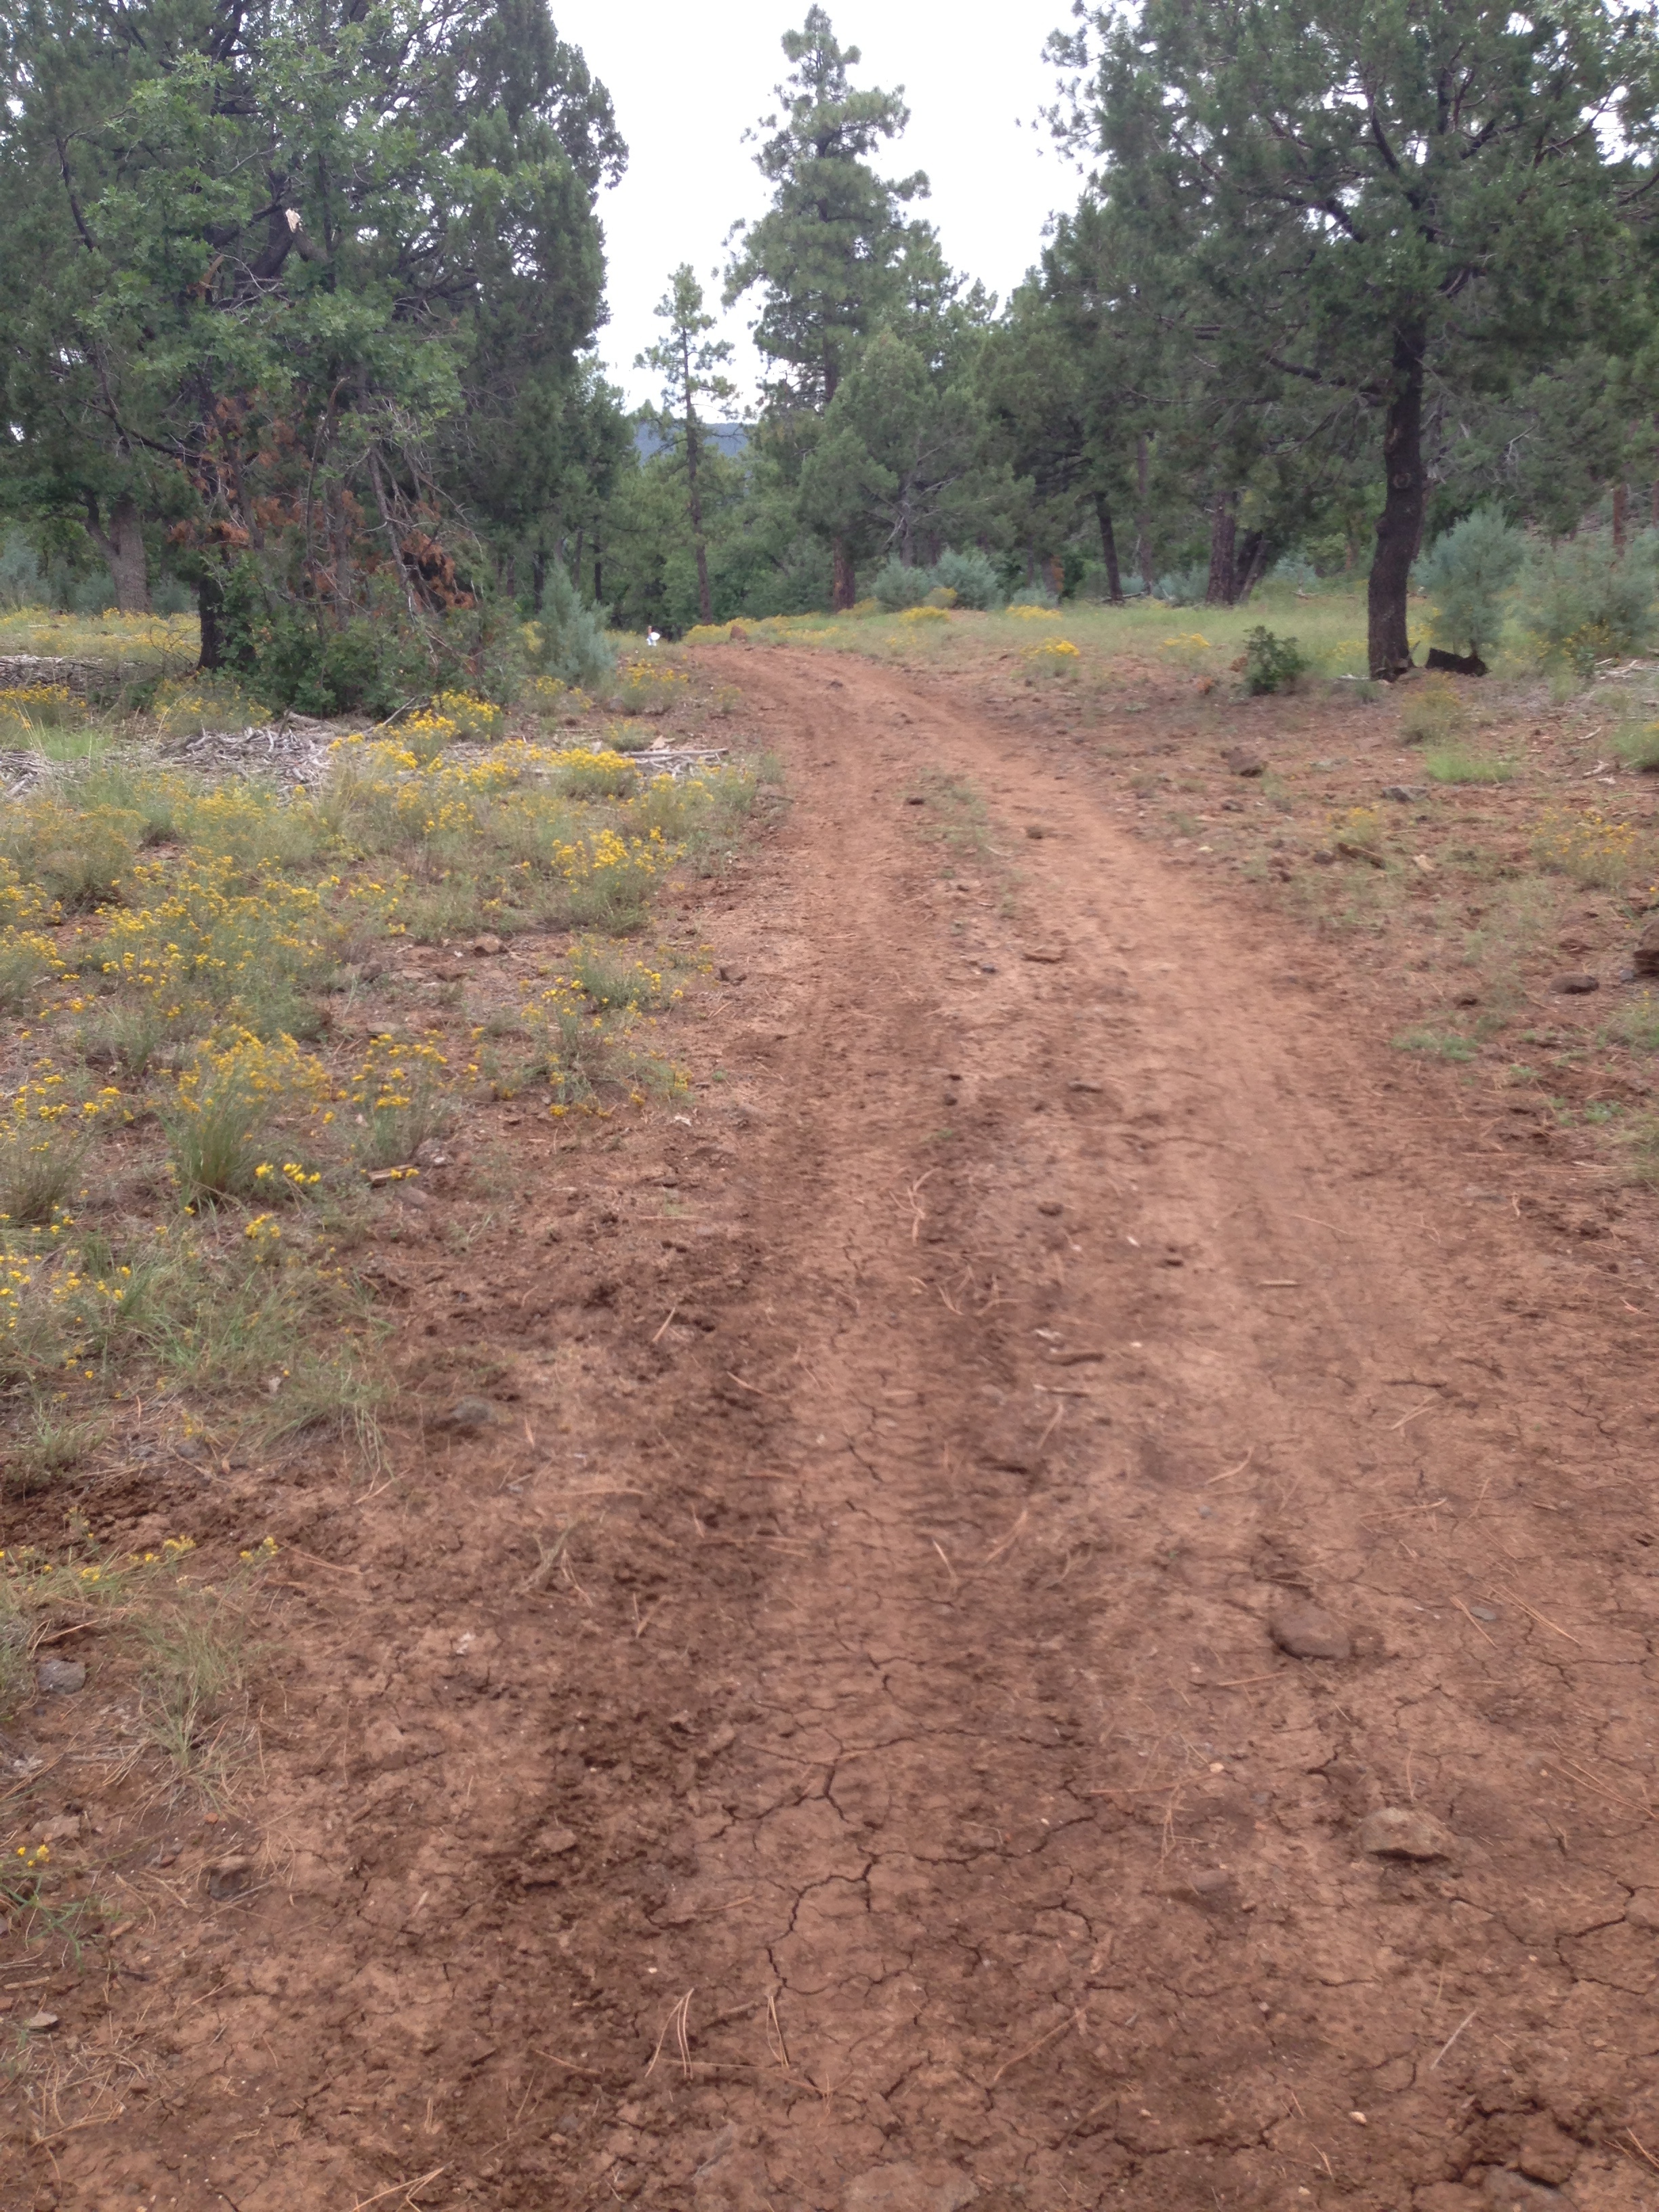
road, trail, field, prairie, asphalt, dirt road, soil, waterway, infrastructure, ecosystem, geological phenomenon, land lot